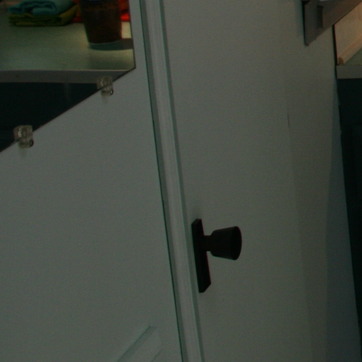
Material: painted